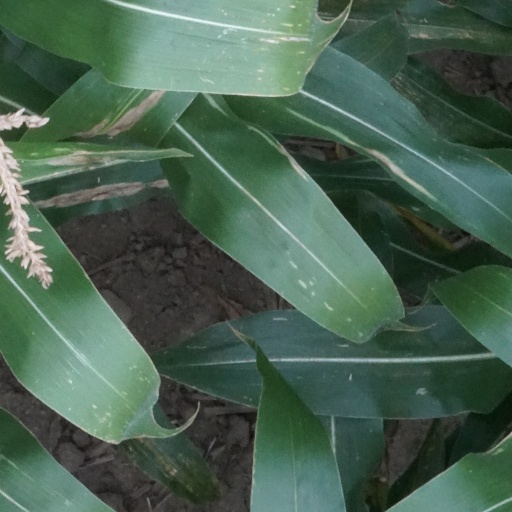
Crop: maize; corn